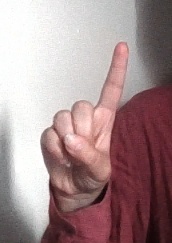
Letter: bb